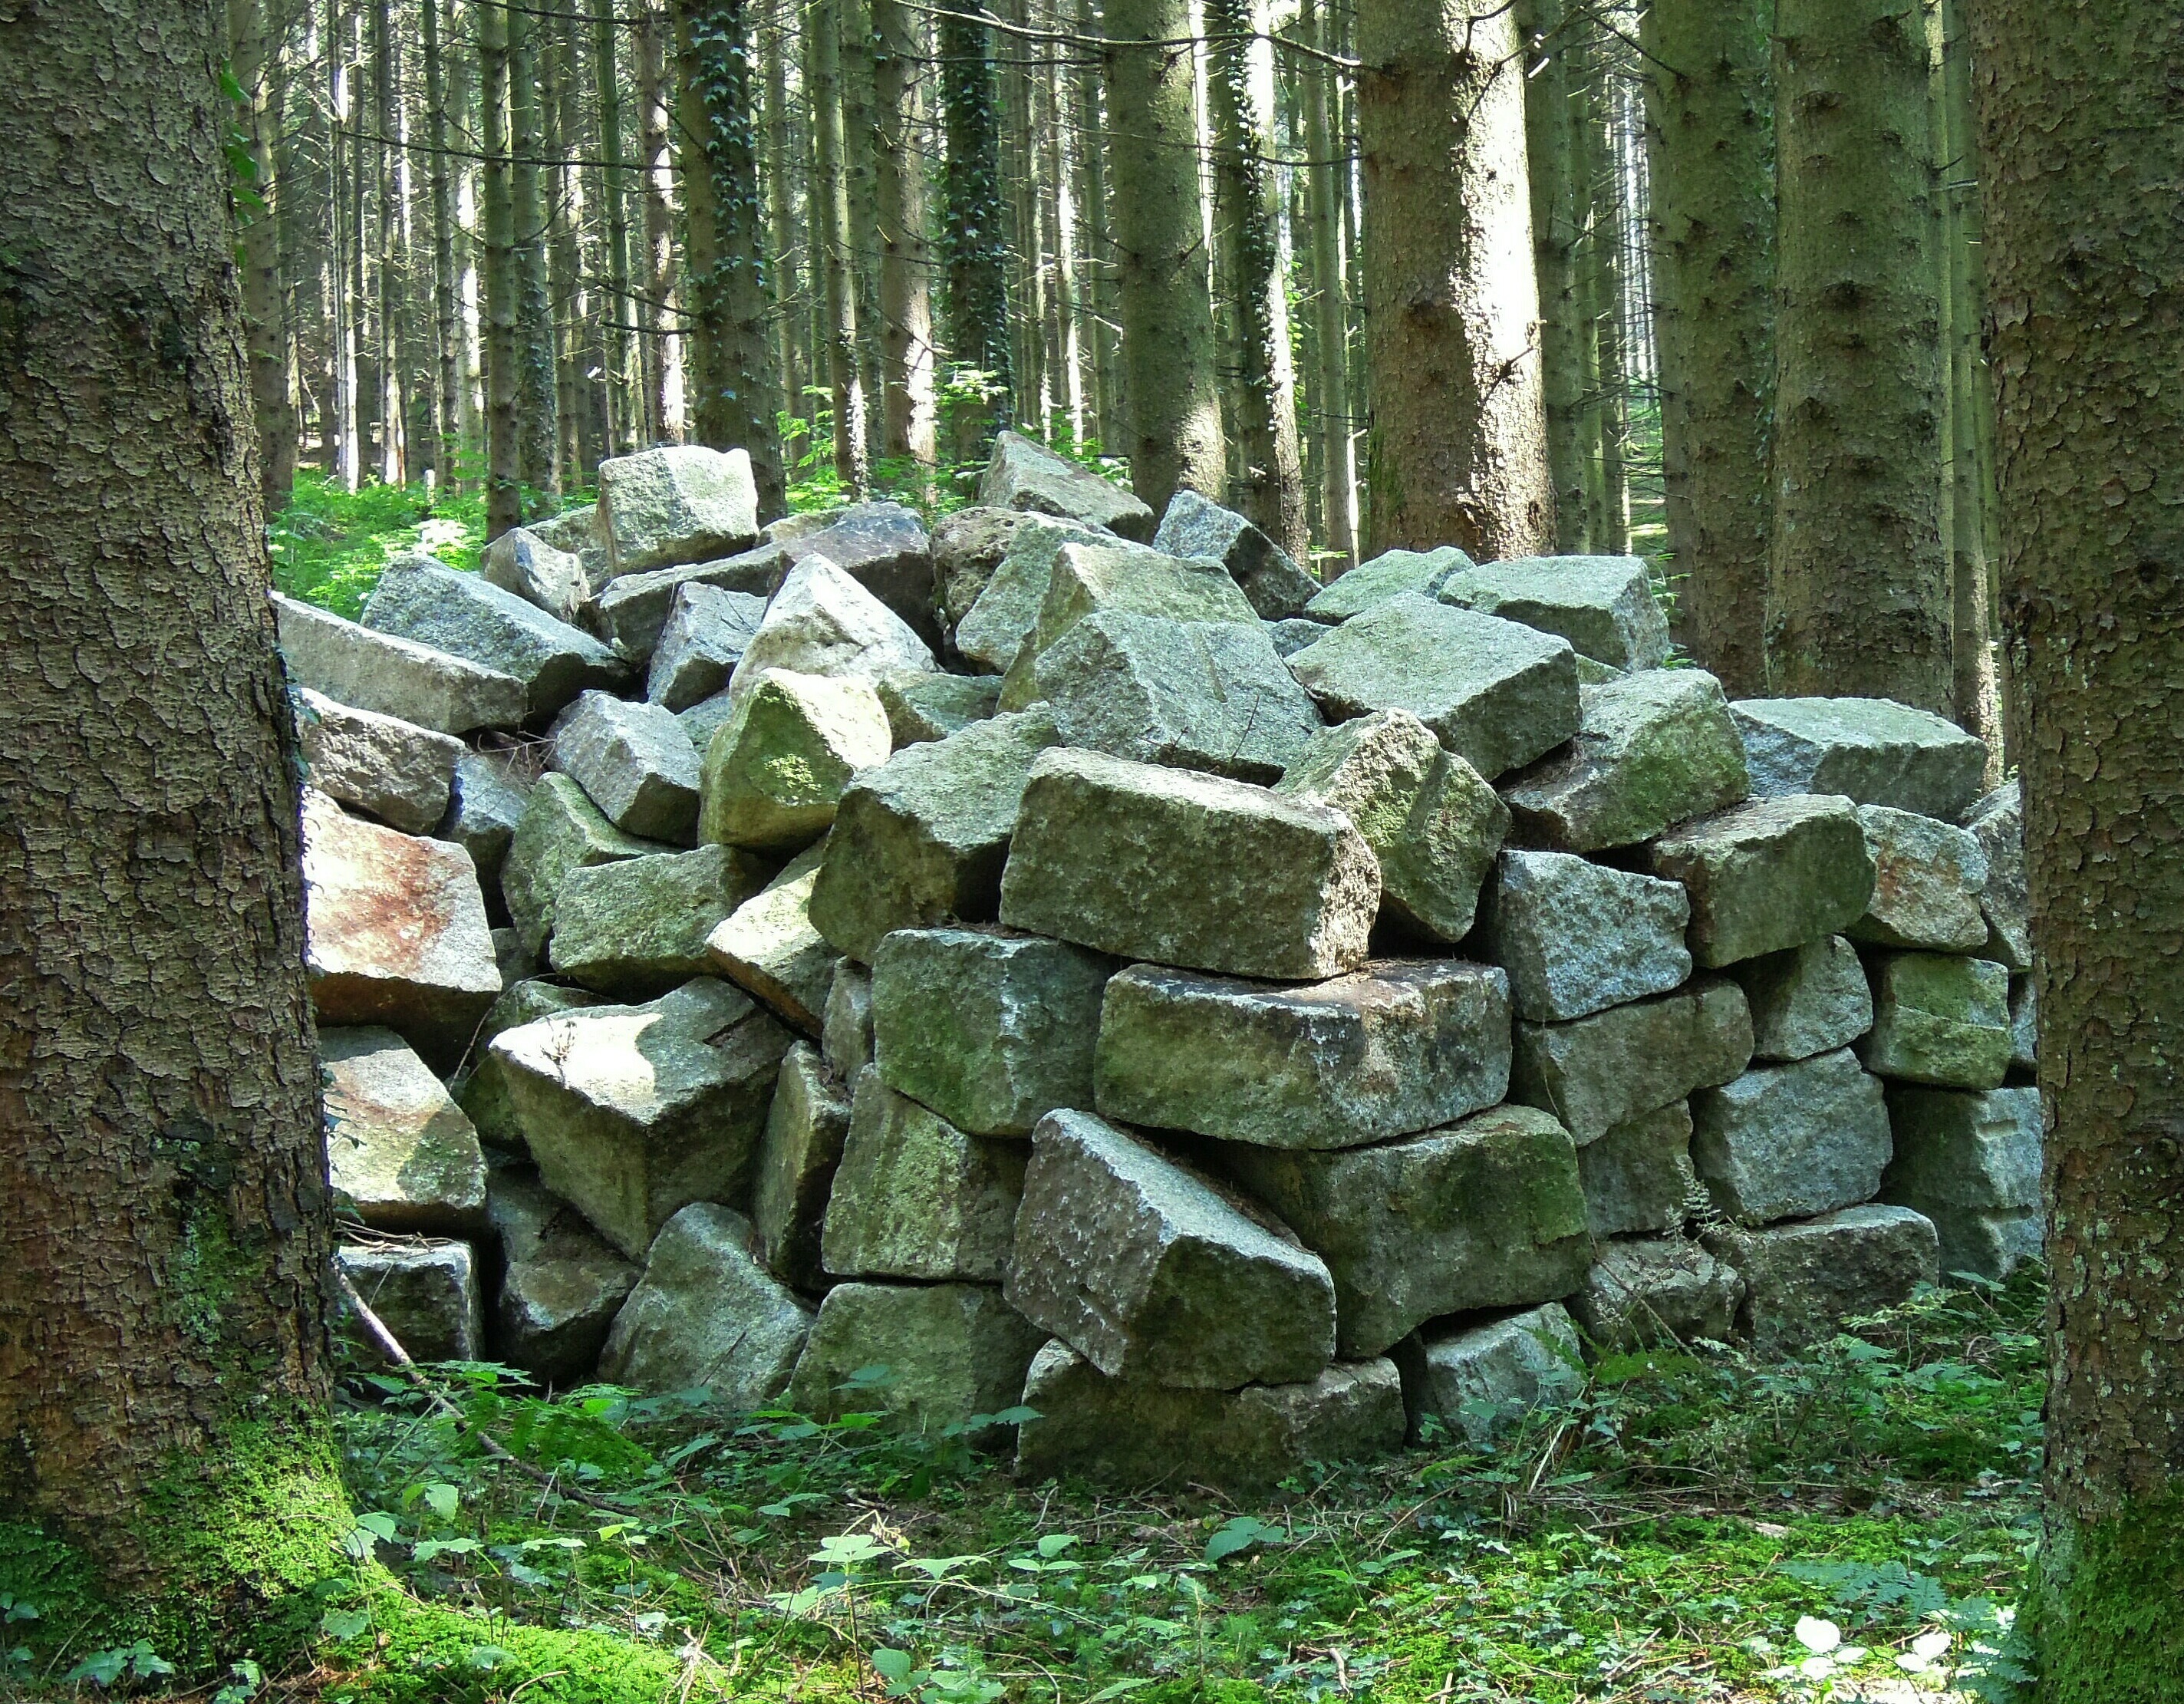
tree, nature, forest, grass, rock, environment, green, stone wall, cemetery, storage, alternative, trees, grave, stones, ruins, boulder, garbage, woodland, deposit, environmental protection, littering, storage bin, polluting